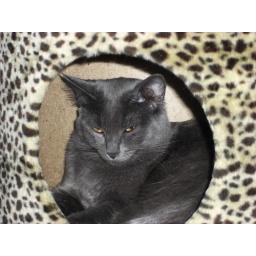
Loki, holed up in the cat tree watching life go past